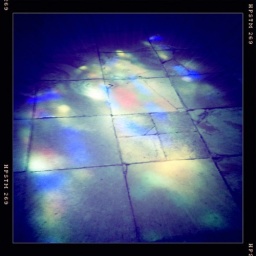
(spilling on the ground below a stained glass window)